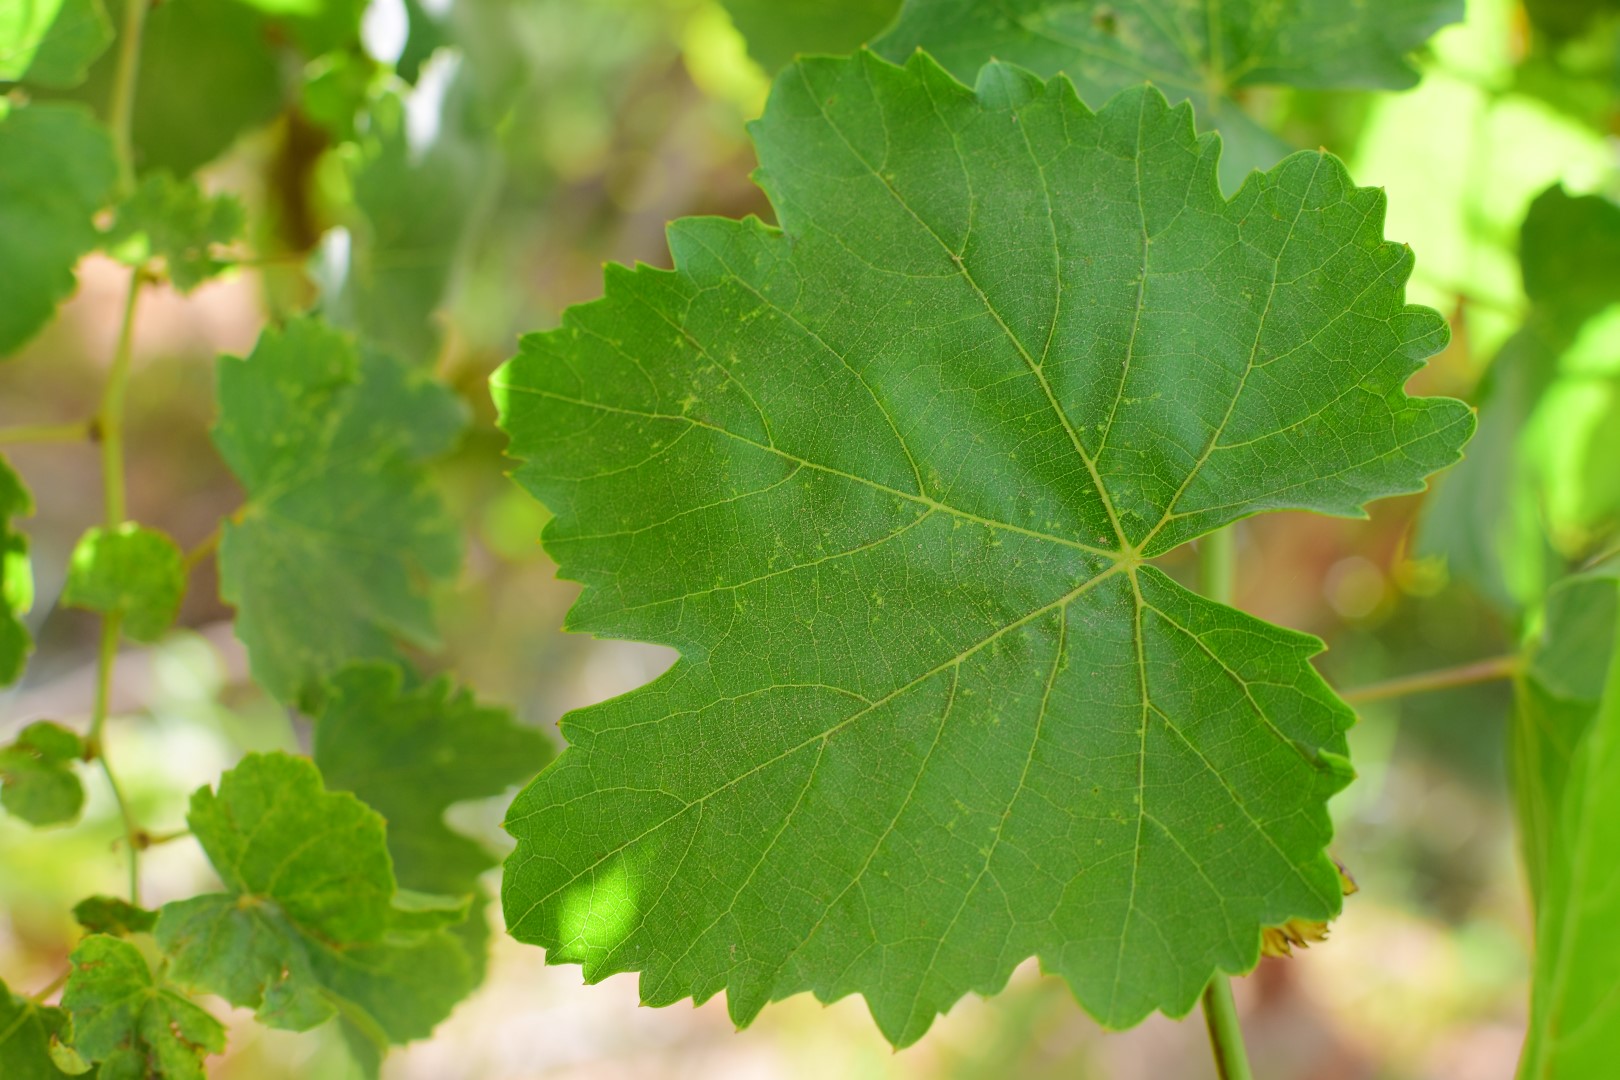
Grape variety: Thompson Seedless